Alfred Hanson House

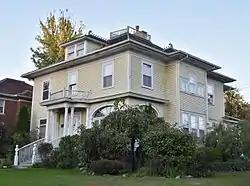

The Alfred Hanson House, also known as the Hanson/McCarthy House, is a historic building located in Oelwein, Iowa, United States. Alfred Hanson was an Oelwein native who was engaged in farming before he moved back to town and became a banker. He had this house built in 1904. The two-story, frame Colonial Revival was designed by Harry E. Netcott of the Independence, Iowa architectural firm of Netcott & Donnan. Its distinctive features include a two-thirds recessed sun porch that was enclosed in 1957, a Palladian window, and an open Portico on the main facade. It was listed on the National Register of Historic Places in 1984.